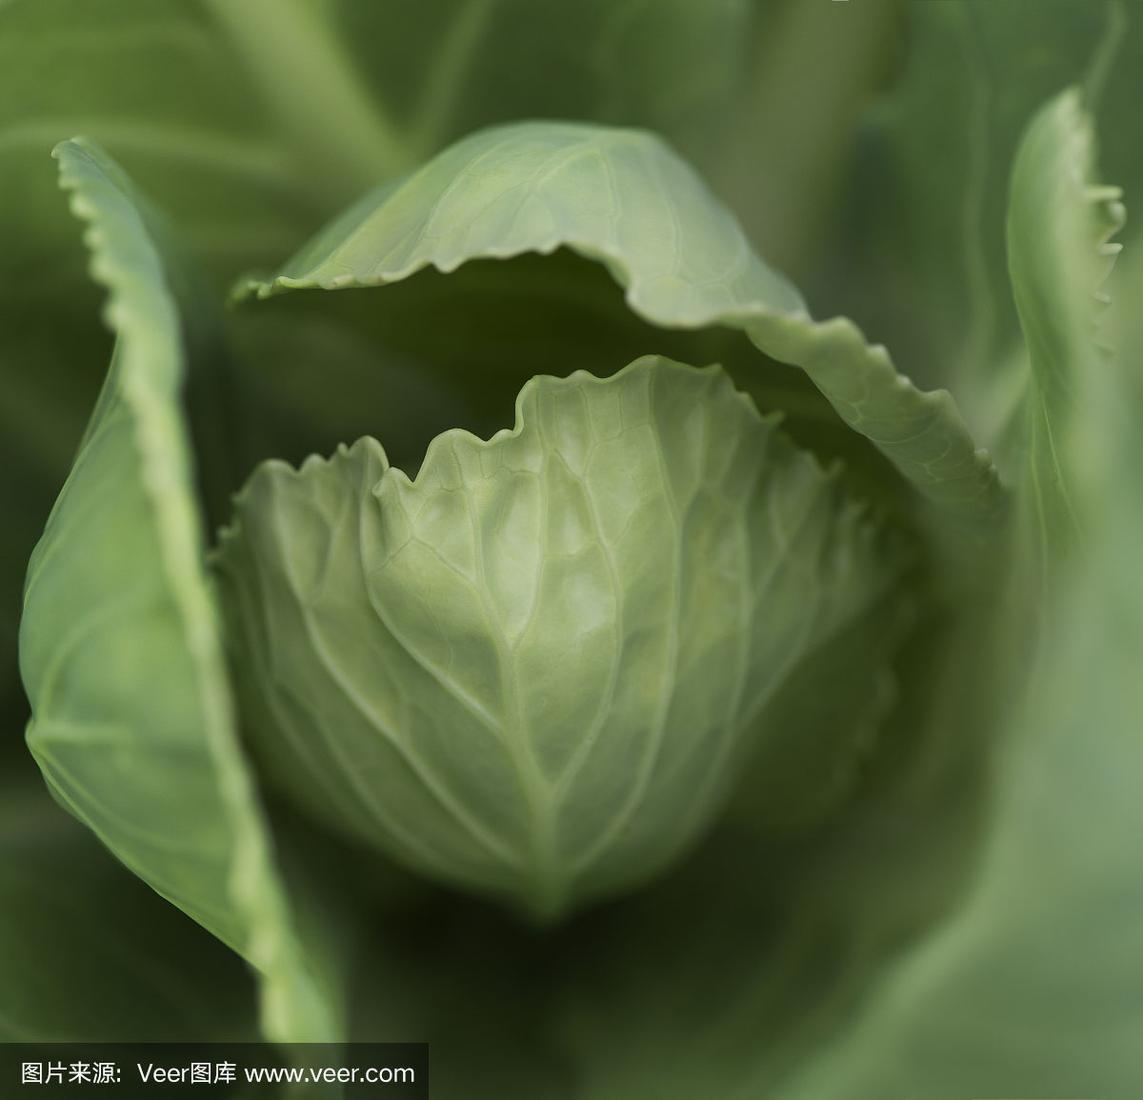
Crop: unknown
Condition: cabbage